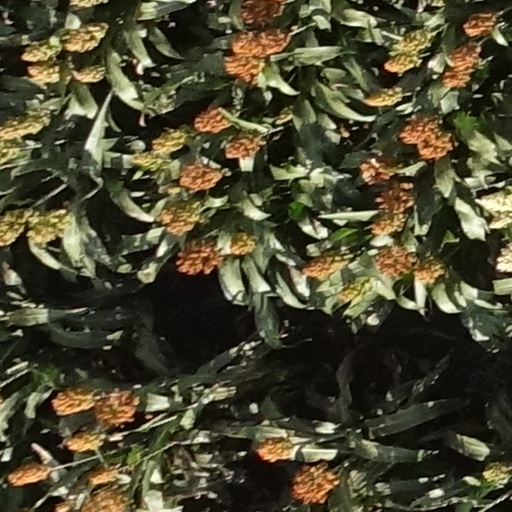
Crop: sorghum